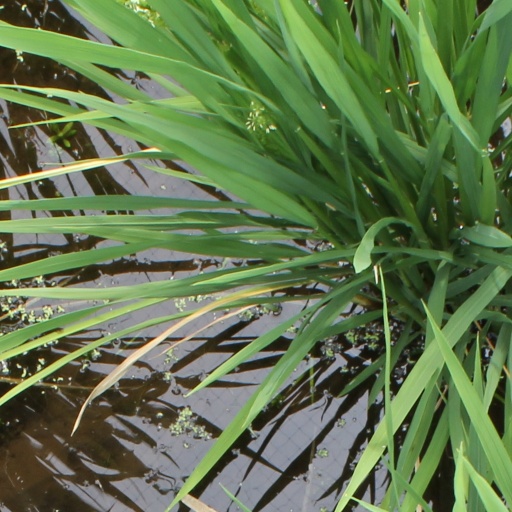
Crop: rice